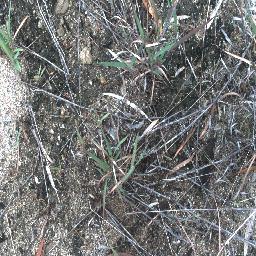
Label: negative